Crew Dragon In-Flight Abort Test

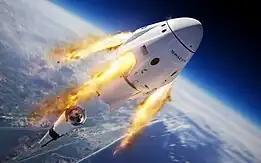
Illustration of a Crew Dragon launch abort

The SpaceX in-flight abort test was envisioned as a separation and abort scenario in the troposphere at transonic velocities during max Q, where the vehicle experiences maximum aerodynamic pressure. Dragon 2 would use its SuperDraco abort engines to push itself away from the Falcon 9 after an intentional premature engine cutoff. The vehicle would reorient, deploy parachutes and soft-land in the Atlantic Ocean. Earlier, this test had been scheduled before the uncrewed orbital test, however, SpaceX and NASA considered it safer to use a capsule capable of spaceflight rather than the test article from the pad abort test. The flight would have launched from Vandenberg Air Force Base SLC-4E on board a modified three-engine Falcon 9, which was possibly F9R Dev2.